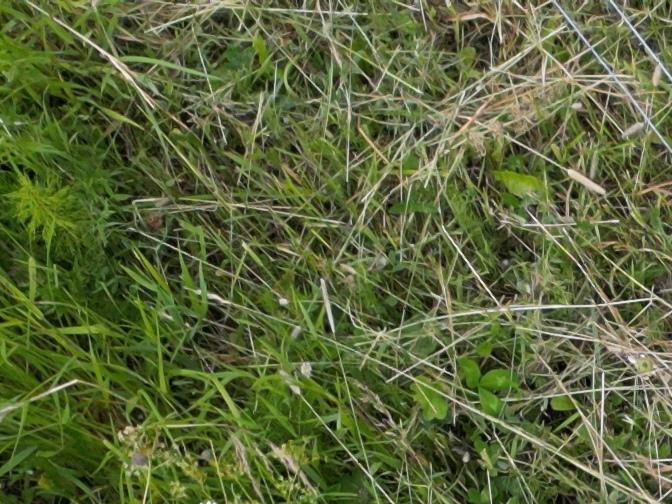
Flowers visible:  daisy flowers